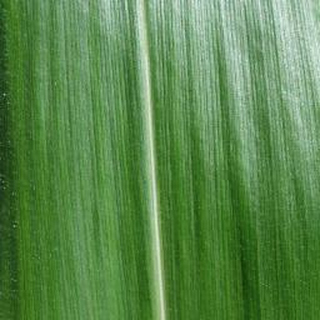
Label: healthy_corn